Ferro Carril Oeste (basketball)

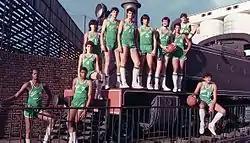
Ferro players posing with an old locomotive for "El Gráfico", after winning their first LNB title in 1985

Ferro also became the first Argentine team to win the Campeonato Sudamericano de Clubes (South American Club Championship) in 1981 and 1982, with the second title after beating Obras Sanitarias in the final. Najnudel left the club to coach Spanish team CB Zaragoza, being replaced by former player Luis Martínez. The international success continued in 1987, with Ferro winning another edition of the Sudamericano.